Scott Tiffoney

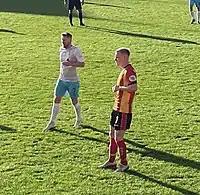
Tiffoney (right) playing for Partick Thistle

After a successful loan spell at the club, Tiffoney joined Partick Thistle on a two-year contract in June 2021 ahead of the upcoming 2021–22 Scottish Championship season after Partick Thistle's title-winning Scottish League One campaign in 2020–21. Tiffoney scored the winner on the opening day of the 2021–22 league season in a 3–2 home win over Queen of The South.